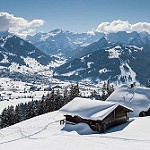
Label: mountain